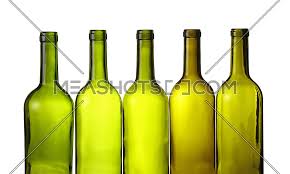
Waste category: glass